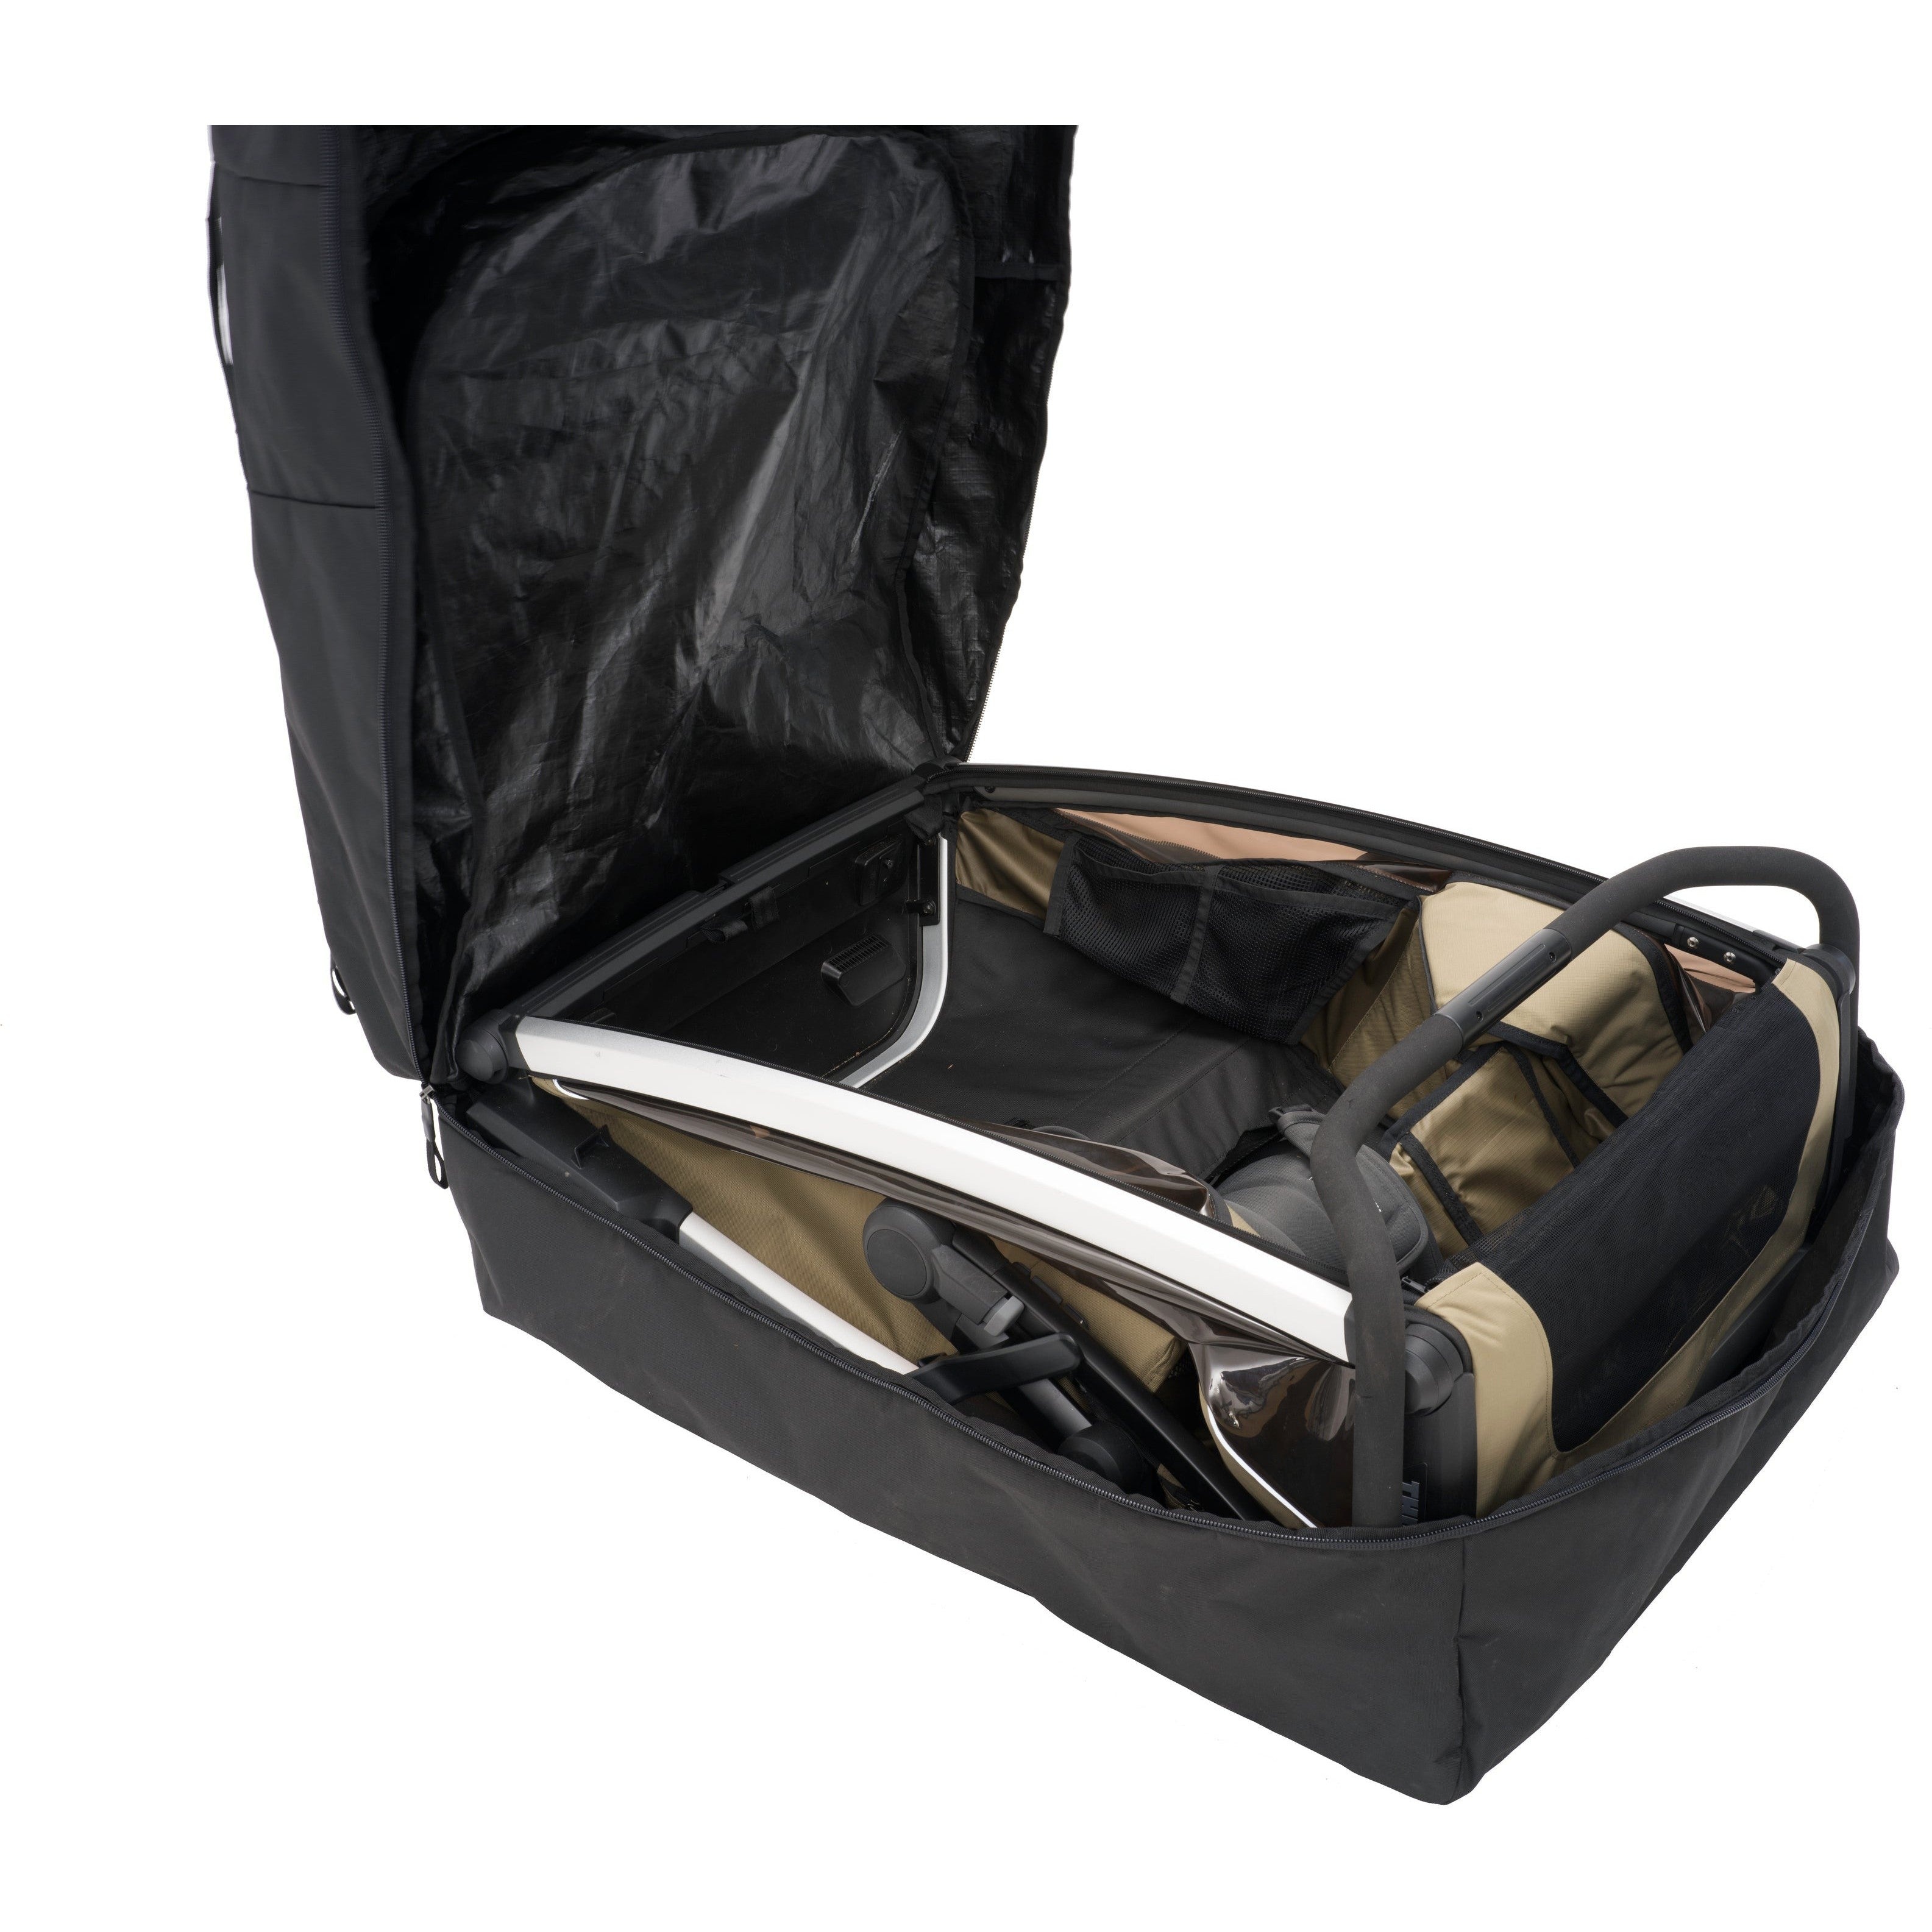
Thule Chariot Travel Bag
Brand: Thule
Protect both your Thule Chariot from damage and your car from dirt during transportation. Padded bag protects your Thule Chariot while you transport it or store it for longer periods at home Seperate inner pocket for the wheels ensure that the dirt from these does not enter the Chariot or your car/home Suitable for one or two-seat models Compatibility Thule Chariot Sport, Thule Chariot Sport 2, Thule Chariot Cross, Thule Chariot Cross 2, Thule Chariot Cab, Thule Chariot Lite, Thule Coaster XT, Thule Courier, Thule Cadence
Category: Sporting Goods > Outdoor Recreation > Cycling > Bicycle Accessories > Bicycle Transport Bags & Cases